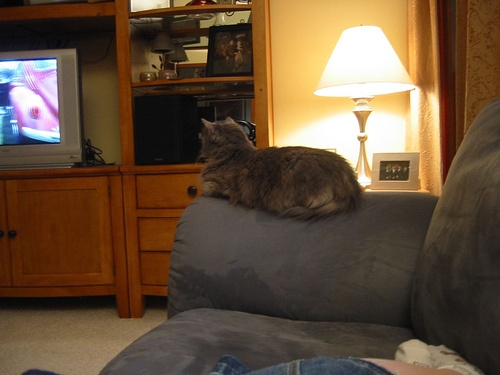
A gray cat sitting on the arm of a gray couch.
A cat that is sitting on a couch looking at a television.
A cat on a sofa is watching tv.
A large cat sits on the arm of a sofa watching television.
A cat sitting on top of the arm of a sofa.